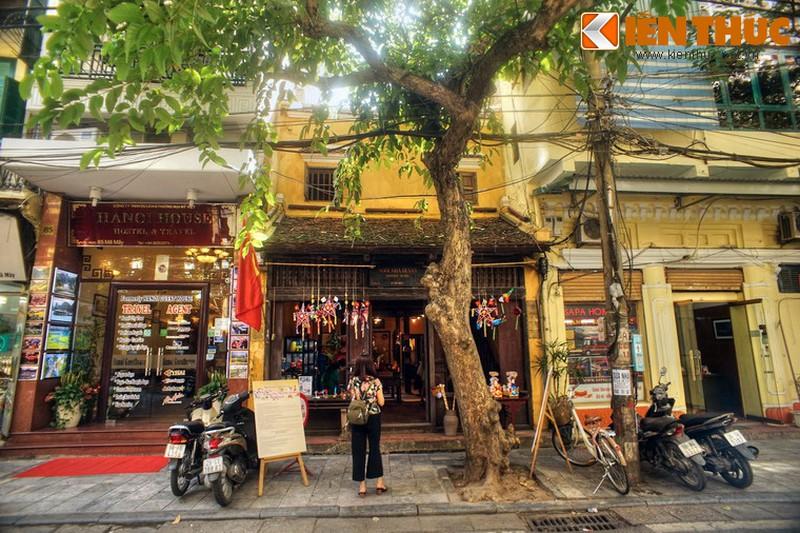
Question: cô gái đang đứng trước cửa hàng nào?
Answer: cô gái đang đứng trước một cửa tiệm đồ lưu niệm